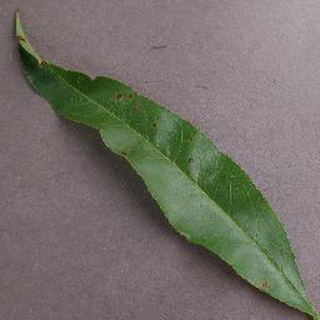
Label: peach_bacterial_spot